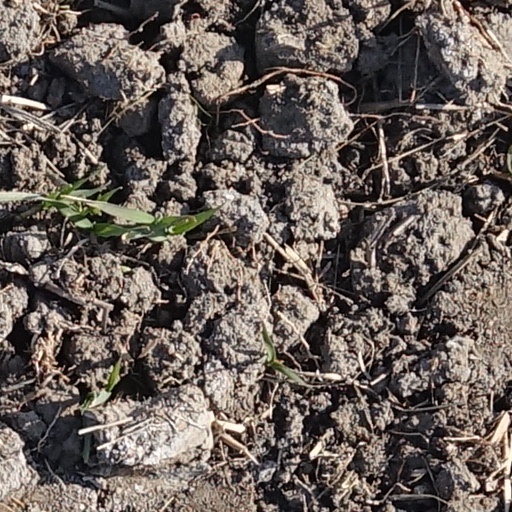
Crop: wheat